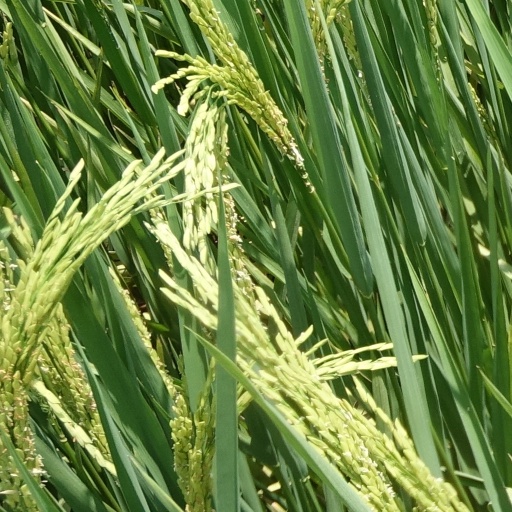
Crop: rice